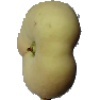
Label: peach_flat